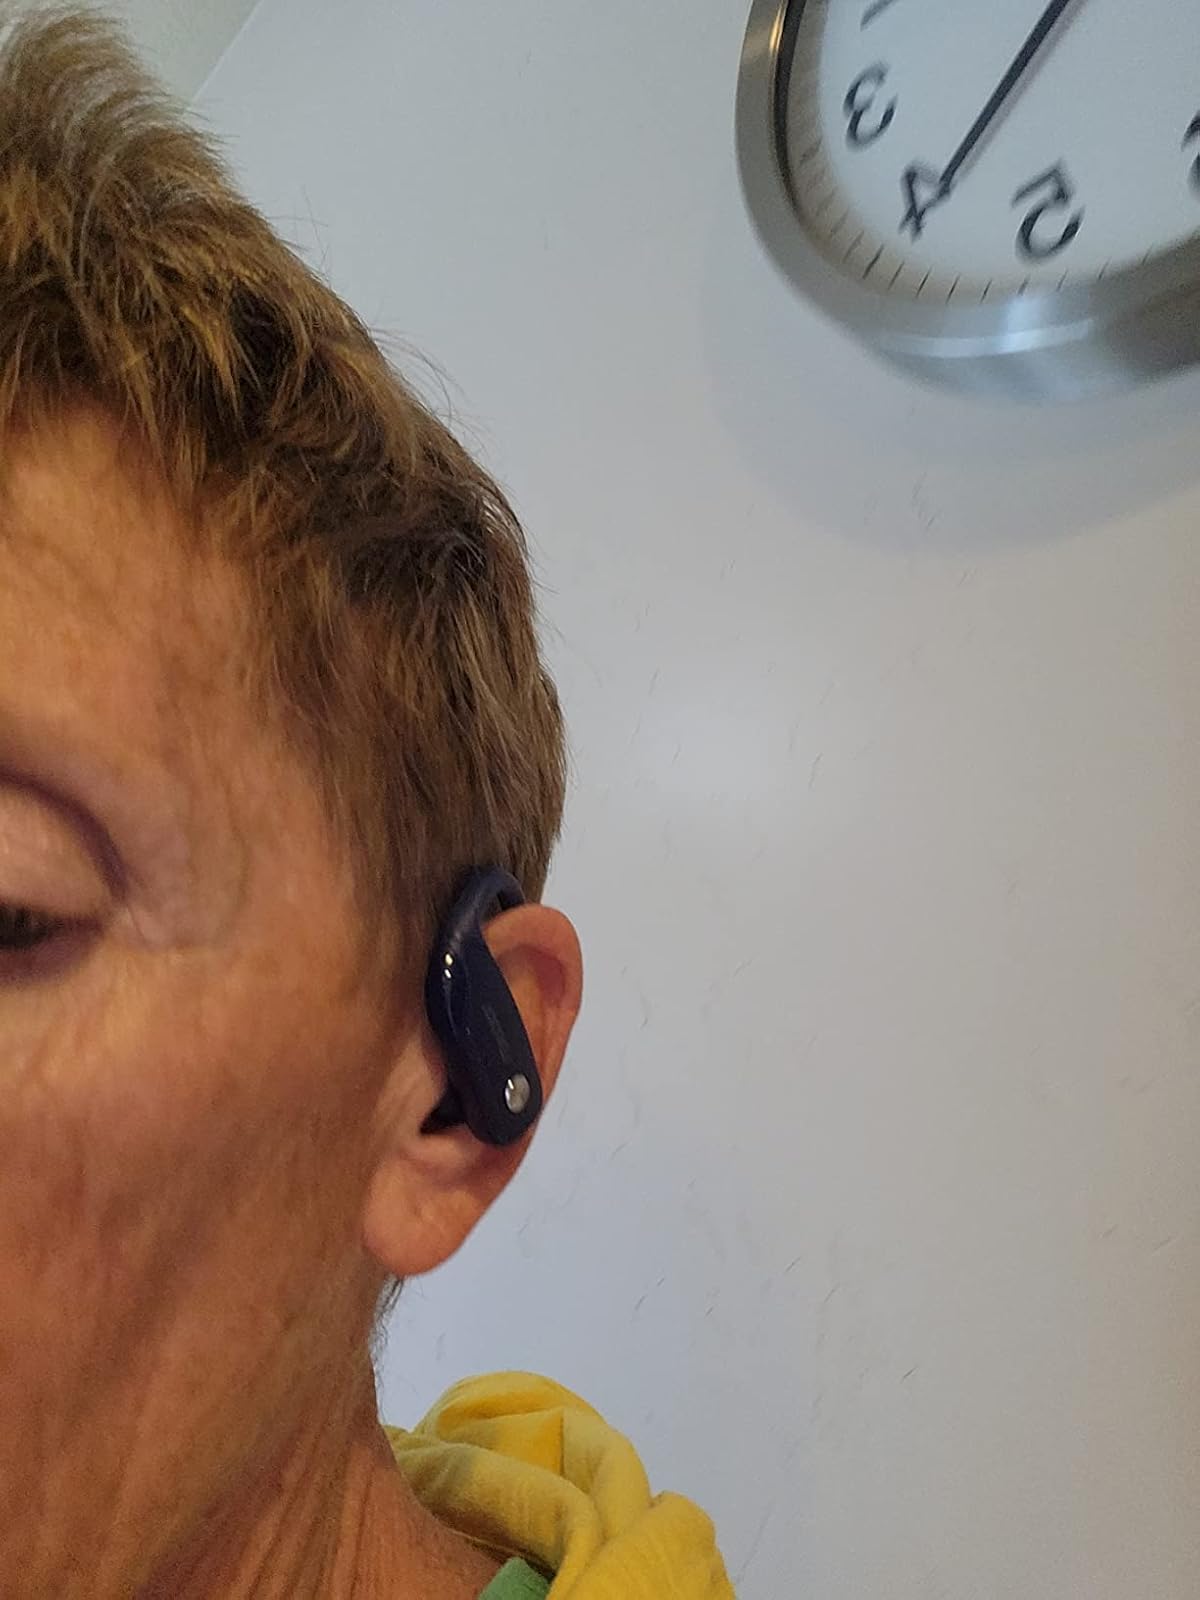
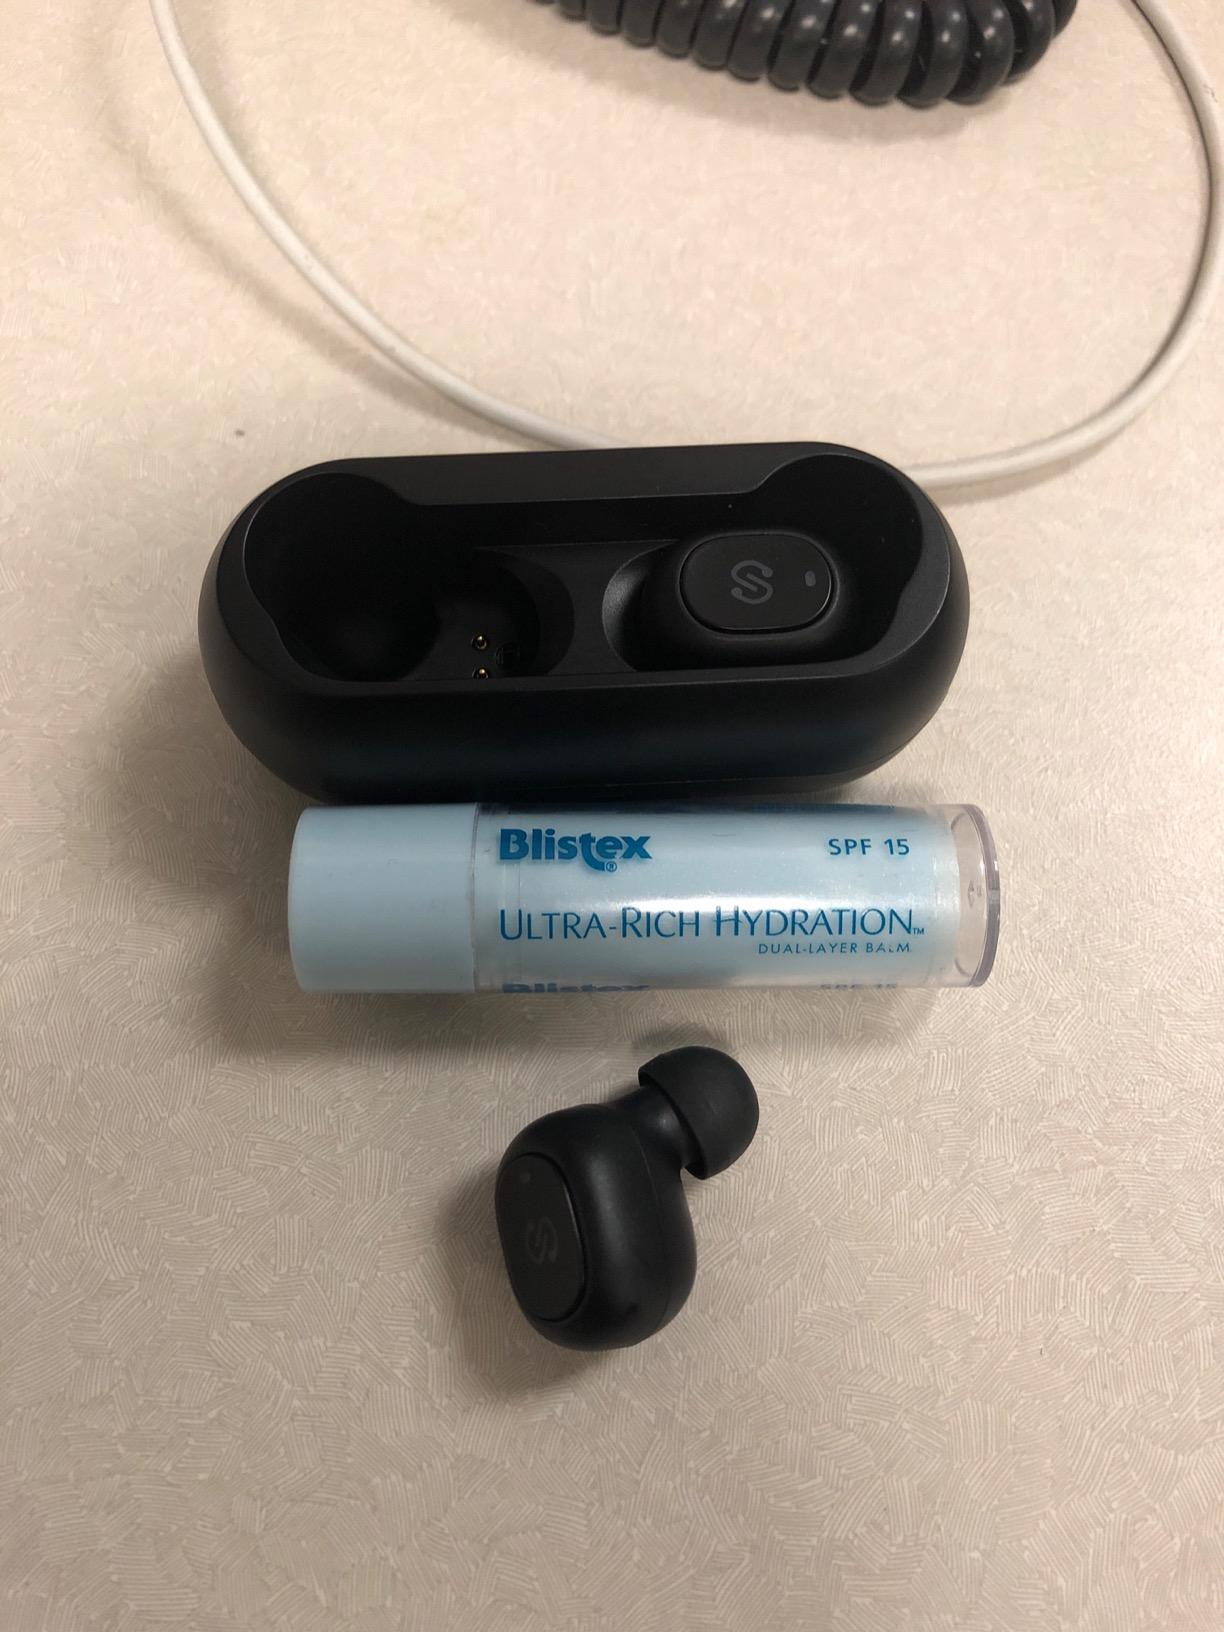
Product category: earbuds
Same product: no